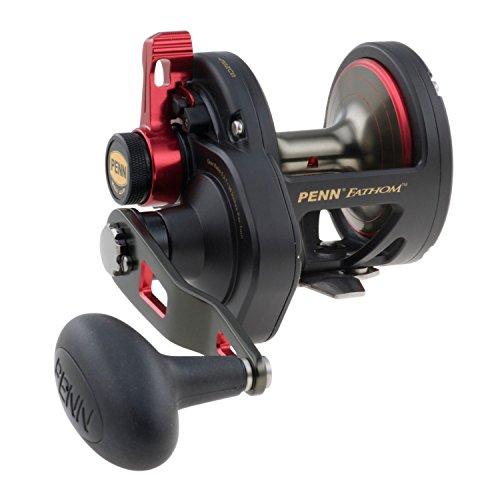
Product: Penn Fathom Lever Drag
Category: Sports & Outdoors | Sports & Fitness | Hunting & Fishing | Fishing | Reels
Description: Fathom Lever Drag Reel 25N.
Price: $229.95
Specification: Product Dimensions:         7 x 6 x 4 inches ; 1.35 pounds    |Shipping Weight: 1.6 pounds (View shipping rates and policies)|Domestic Shipping: Currently, item can be shipped only within the U.S. and to APO/FPO addresses. For APO/FPO shipments, please check with the manufacturer regarding warranty and support issues.|International Shipping: This item can be shipped to select countries outside of the U.S.  Learn More|ASIN: B00LDYLGV4|Item model number: 1338211|    #400    in Fishing Reels